Ezekiel 44

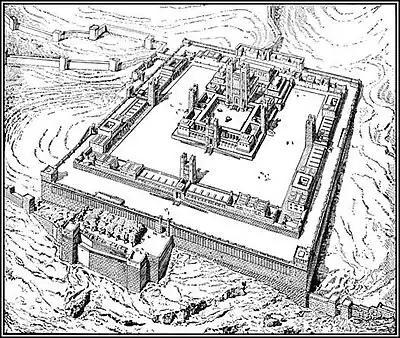
The visionary Ezekiel Temple plan drawn by the 19th-century French architect and Bible scholar Charles Chipiez

Some early manuscripts containing the text of this chapter in Hebrew are of the Masoretic Text tradition, which includes the Codex Cairensis (895), the Petersburg Codex of the Prophets (916), Aleppo Codex (10th century), Codex Leningradensis (1008).